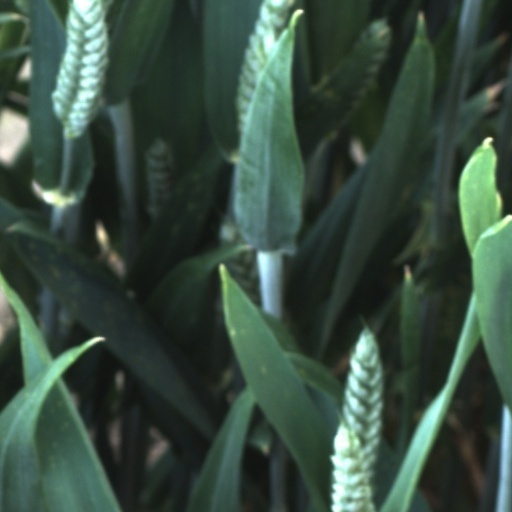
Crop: wheat